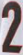
Number: 2